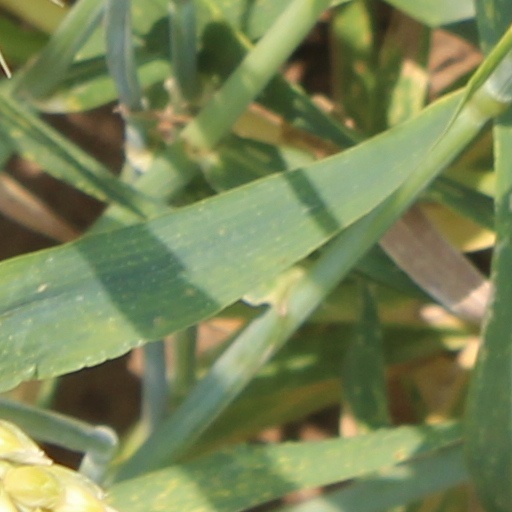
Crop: wheat